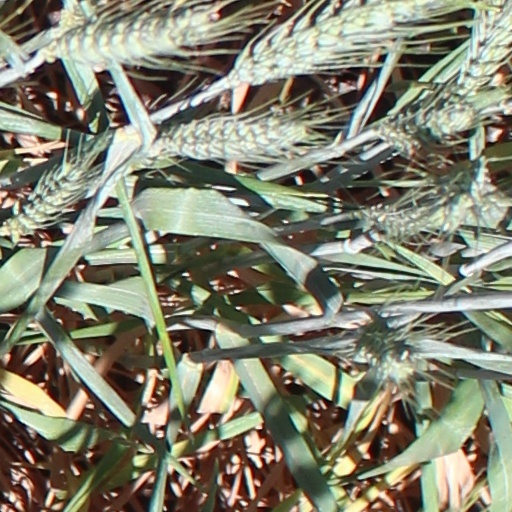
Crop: wheat